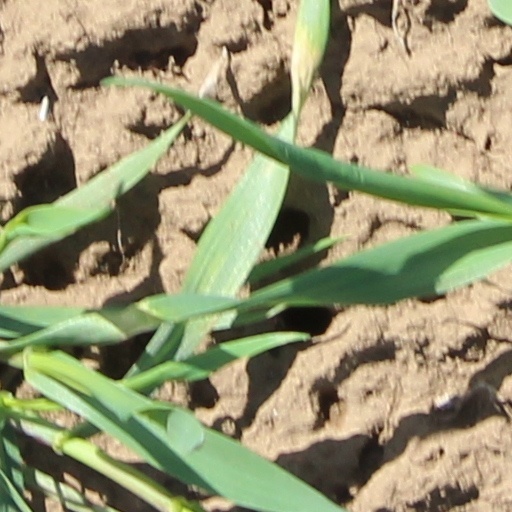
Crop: wheat